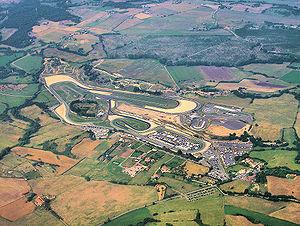
L’Autodromo Vallelunga « Piero Taruffi », ou circuit de Vallelunga, est un circuit de vitesse automobile de 4,1 km situé sur le territoire de la commune de Campagnano di Roma, à 32 km au nord de Rome, en Italie, dans la Valle del Treja, près du lac de Bracciano. Il porte le nom du pilote automobile italien Piero Taruffi.
Les 6 Heures de Vallelunga sont une compétition automobile d'endurance organisée en Italie depuis 1973 au nord de Rome sur le circuit de Vallelunga. Depuis 2011, l'épreuve a été renommée les « 6 Heures de Rome ».